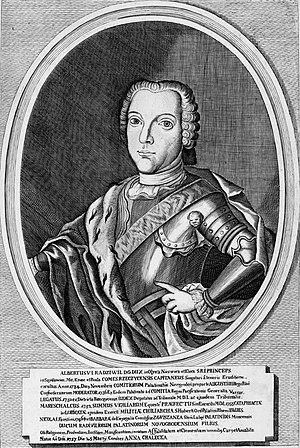
Albert Radziwiłł, fils de Nicolas Faustyn Radziwiłł et de Barbara Frances Zawisza-Kieżgajłło, staroste de Retchytsa